Taipei

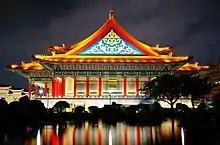
The National Concert Hall illuminated at night

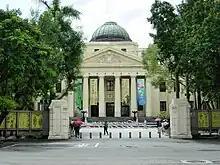
The National Taiwan Museum

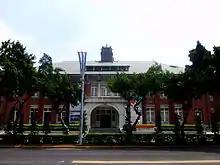
Museum of Contemporary Art Taipei, also known as "old city hall"

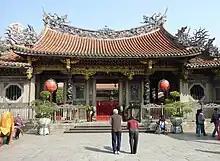
Built in 1738, Bangka Lungshan Temple is one of the oldest temples in the city.

The National Chiang Kai-shek Memorial Hall is a monument, landmark and tourist attraction that was erected in memory of General Chiang Kai-shek, former President of the Republic of China. The structure stands at the east end of Memorial Hall Square, site of the National Concert Hall and National Theater and their adjacent parks as well as the memorial. The landmarks of Liberty Square stand within sight of Taiwan's Presidential Office Building in Taipei's Zhongzheng District.